13th (film)

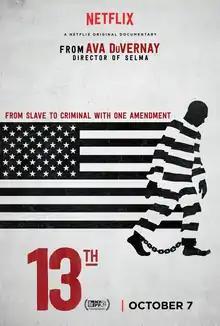
Digital release poster

13th is a 2016 American documentary film directed by Ava DuVernay. It explores the prison–industrial complex, and the "intersection of race, justice, and mass incarceration in the United States". The title refers to the Thirteenth Amendment to the United States Constitution, adopted in 1865, which abolished slavery throughout the United States and ended involuntary servitude, except as punishment for convicted criminals. The film argues that this exemption has been used to continue the practice of involuntary servitude in the form of penal labor.